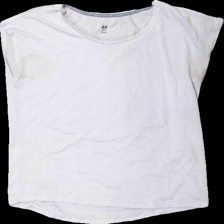
View: front
Type: T-shirt
Category: Ladies
Brand: H&M
Colors: Pink
Material: 100% polyester
Cut: Regular
Size: M
Season: All
Stains: Major
Damage: fläckar armhåla
Damage location: middle left
Damage 2: fläckar armhåla
Damage 2 location: middle right
Damage 3 location: middle right
Price range: <50
Recommended usage: Export
Description: rosa t-shirt med fläckar i armhålorna